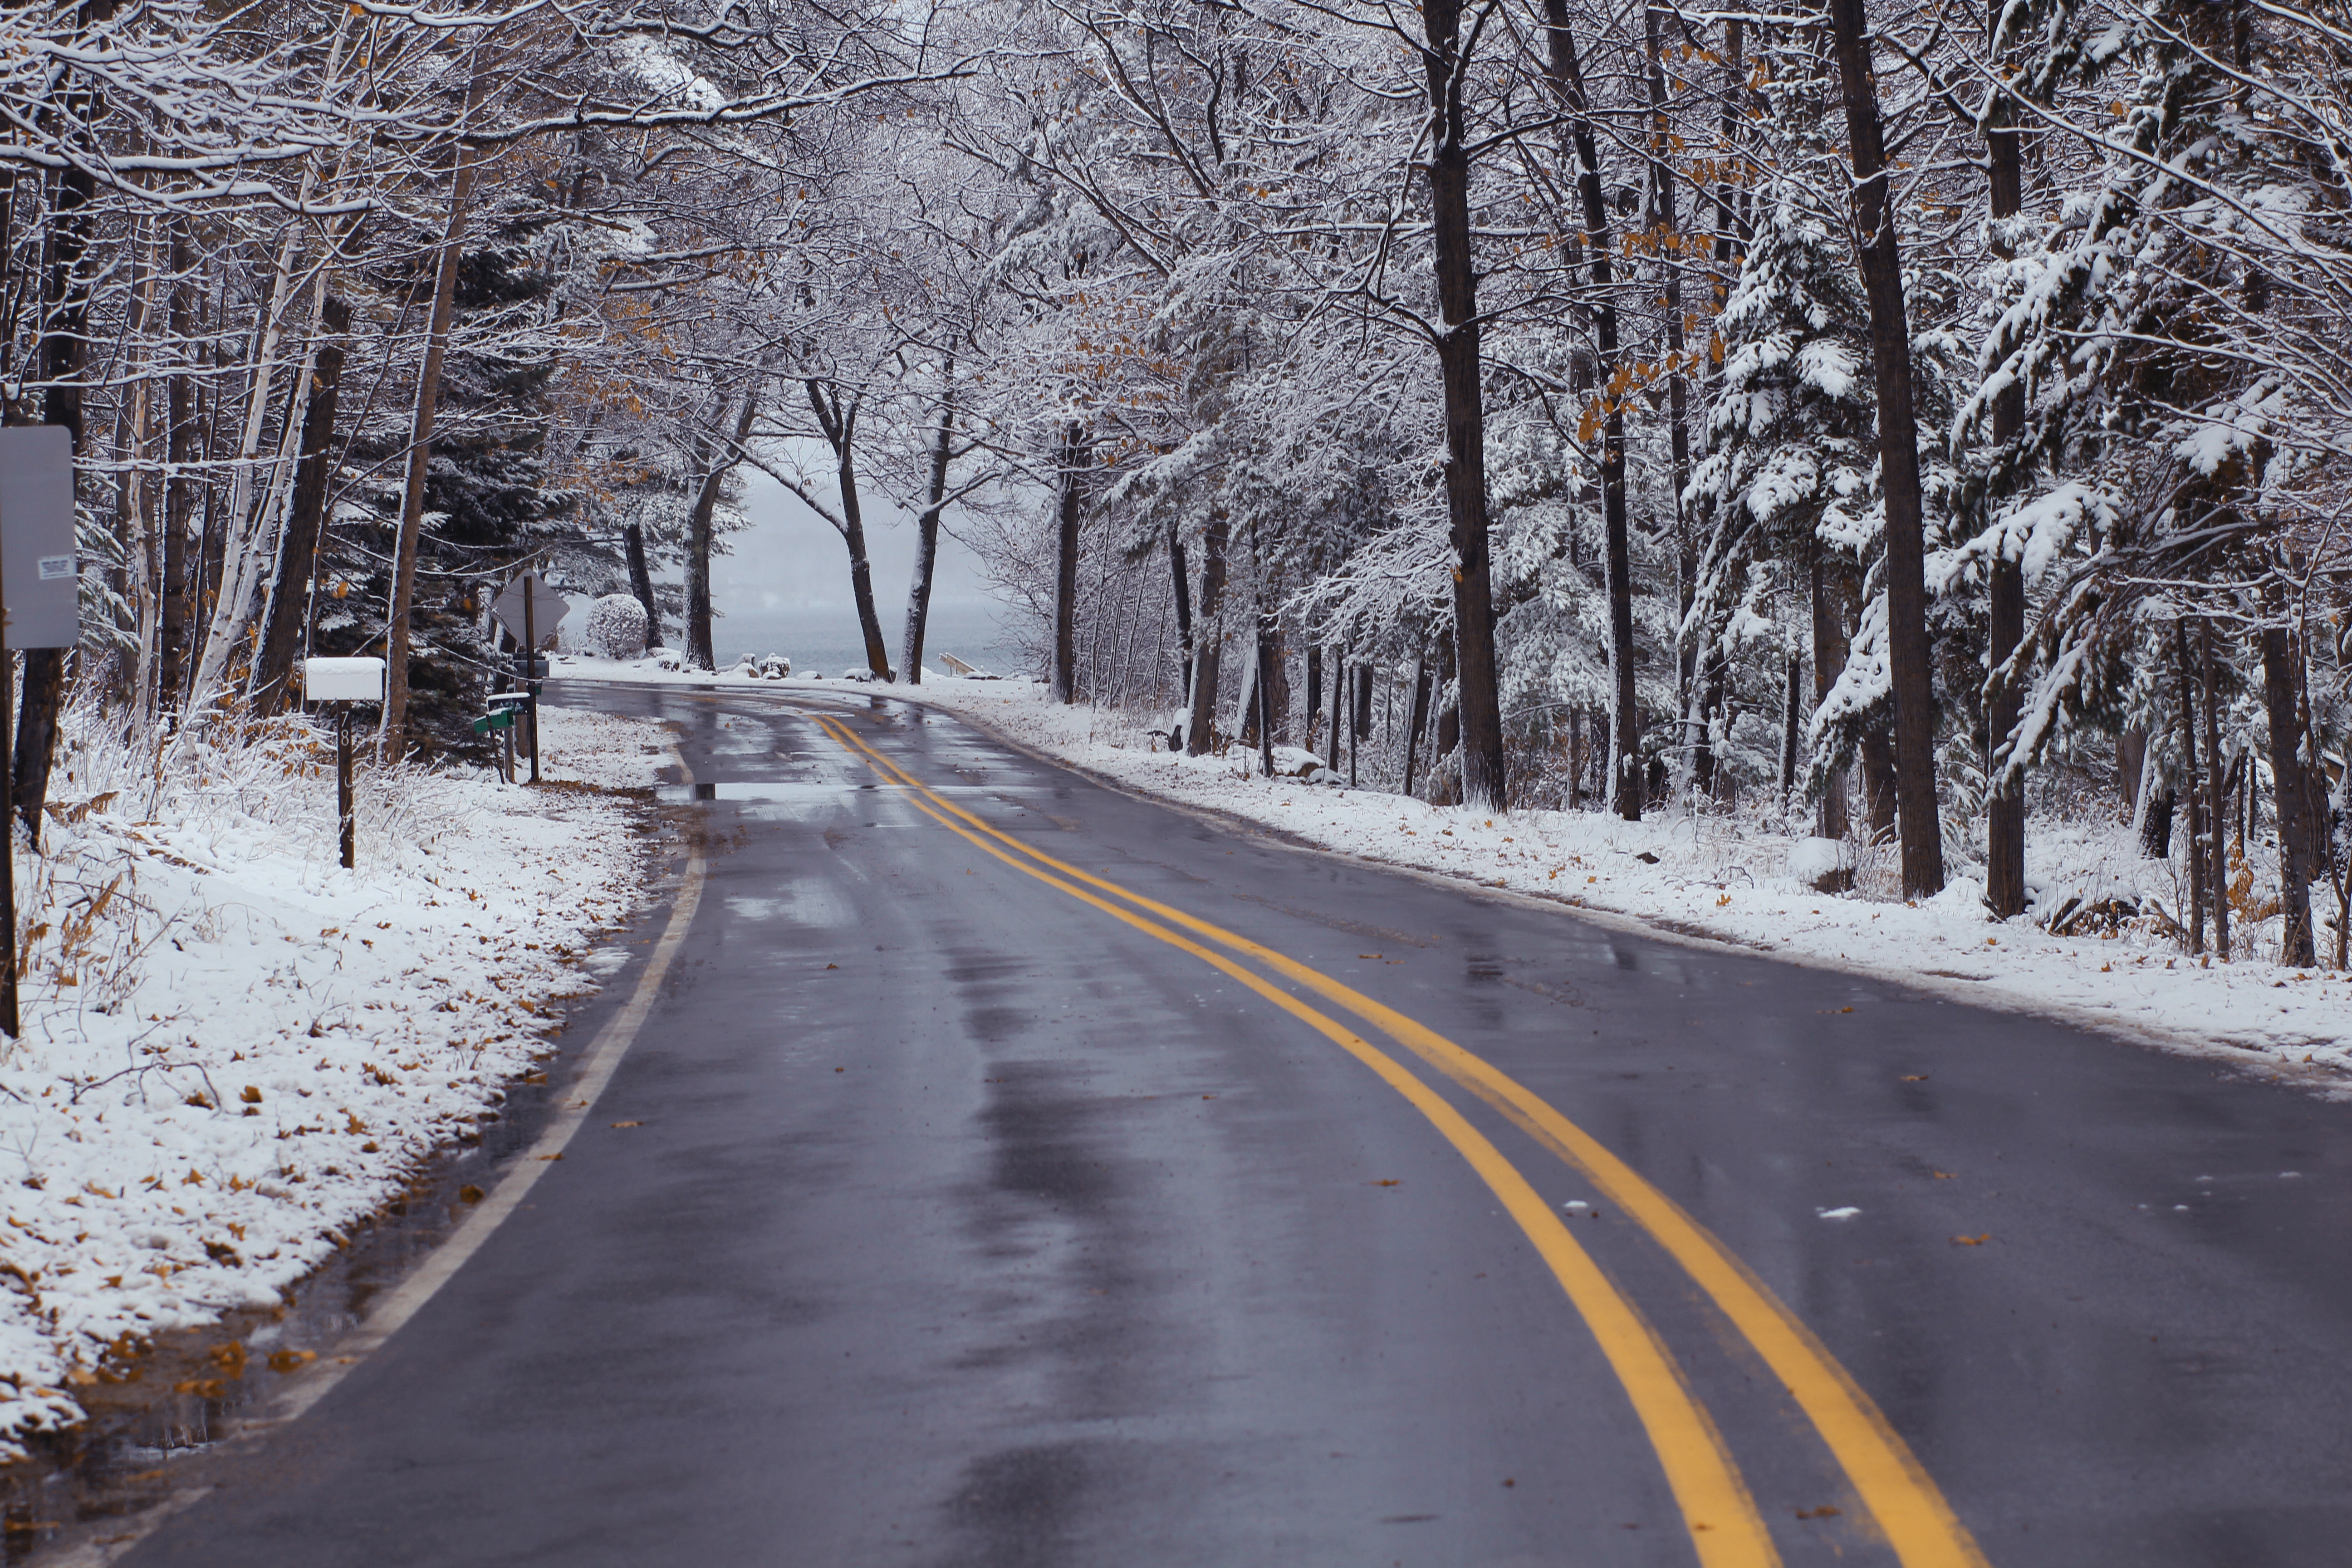
tree, snow, winter, road, frost, weather, lane, season, infrastructure, freezing, rain and snow mixed